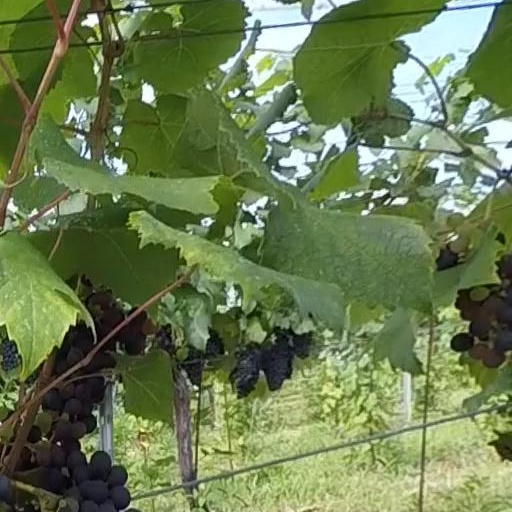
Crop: grape